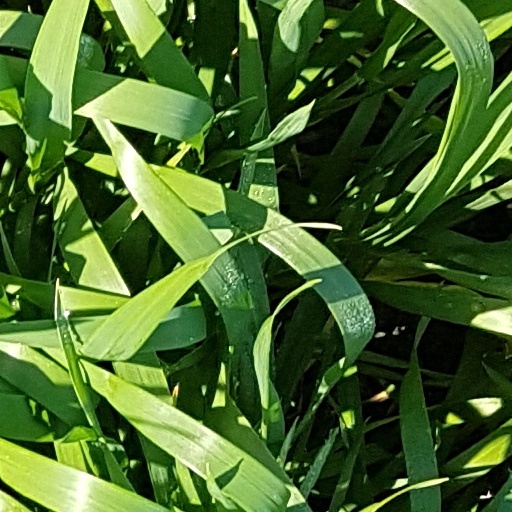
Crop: wheat